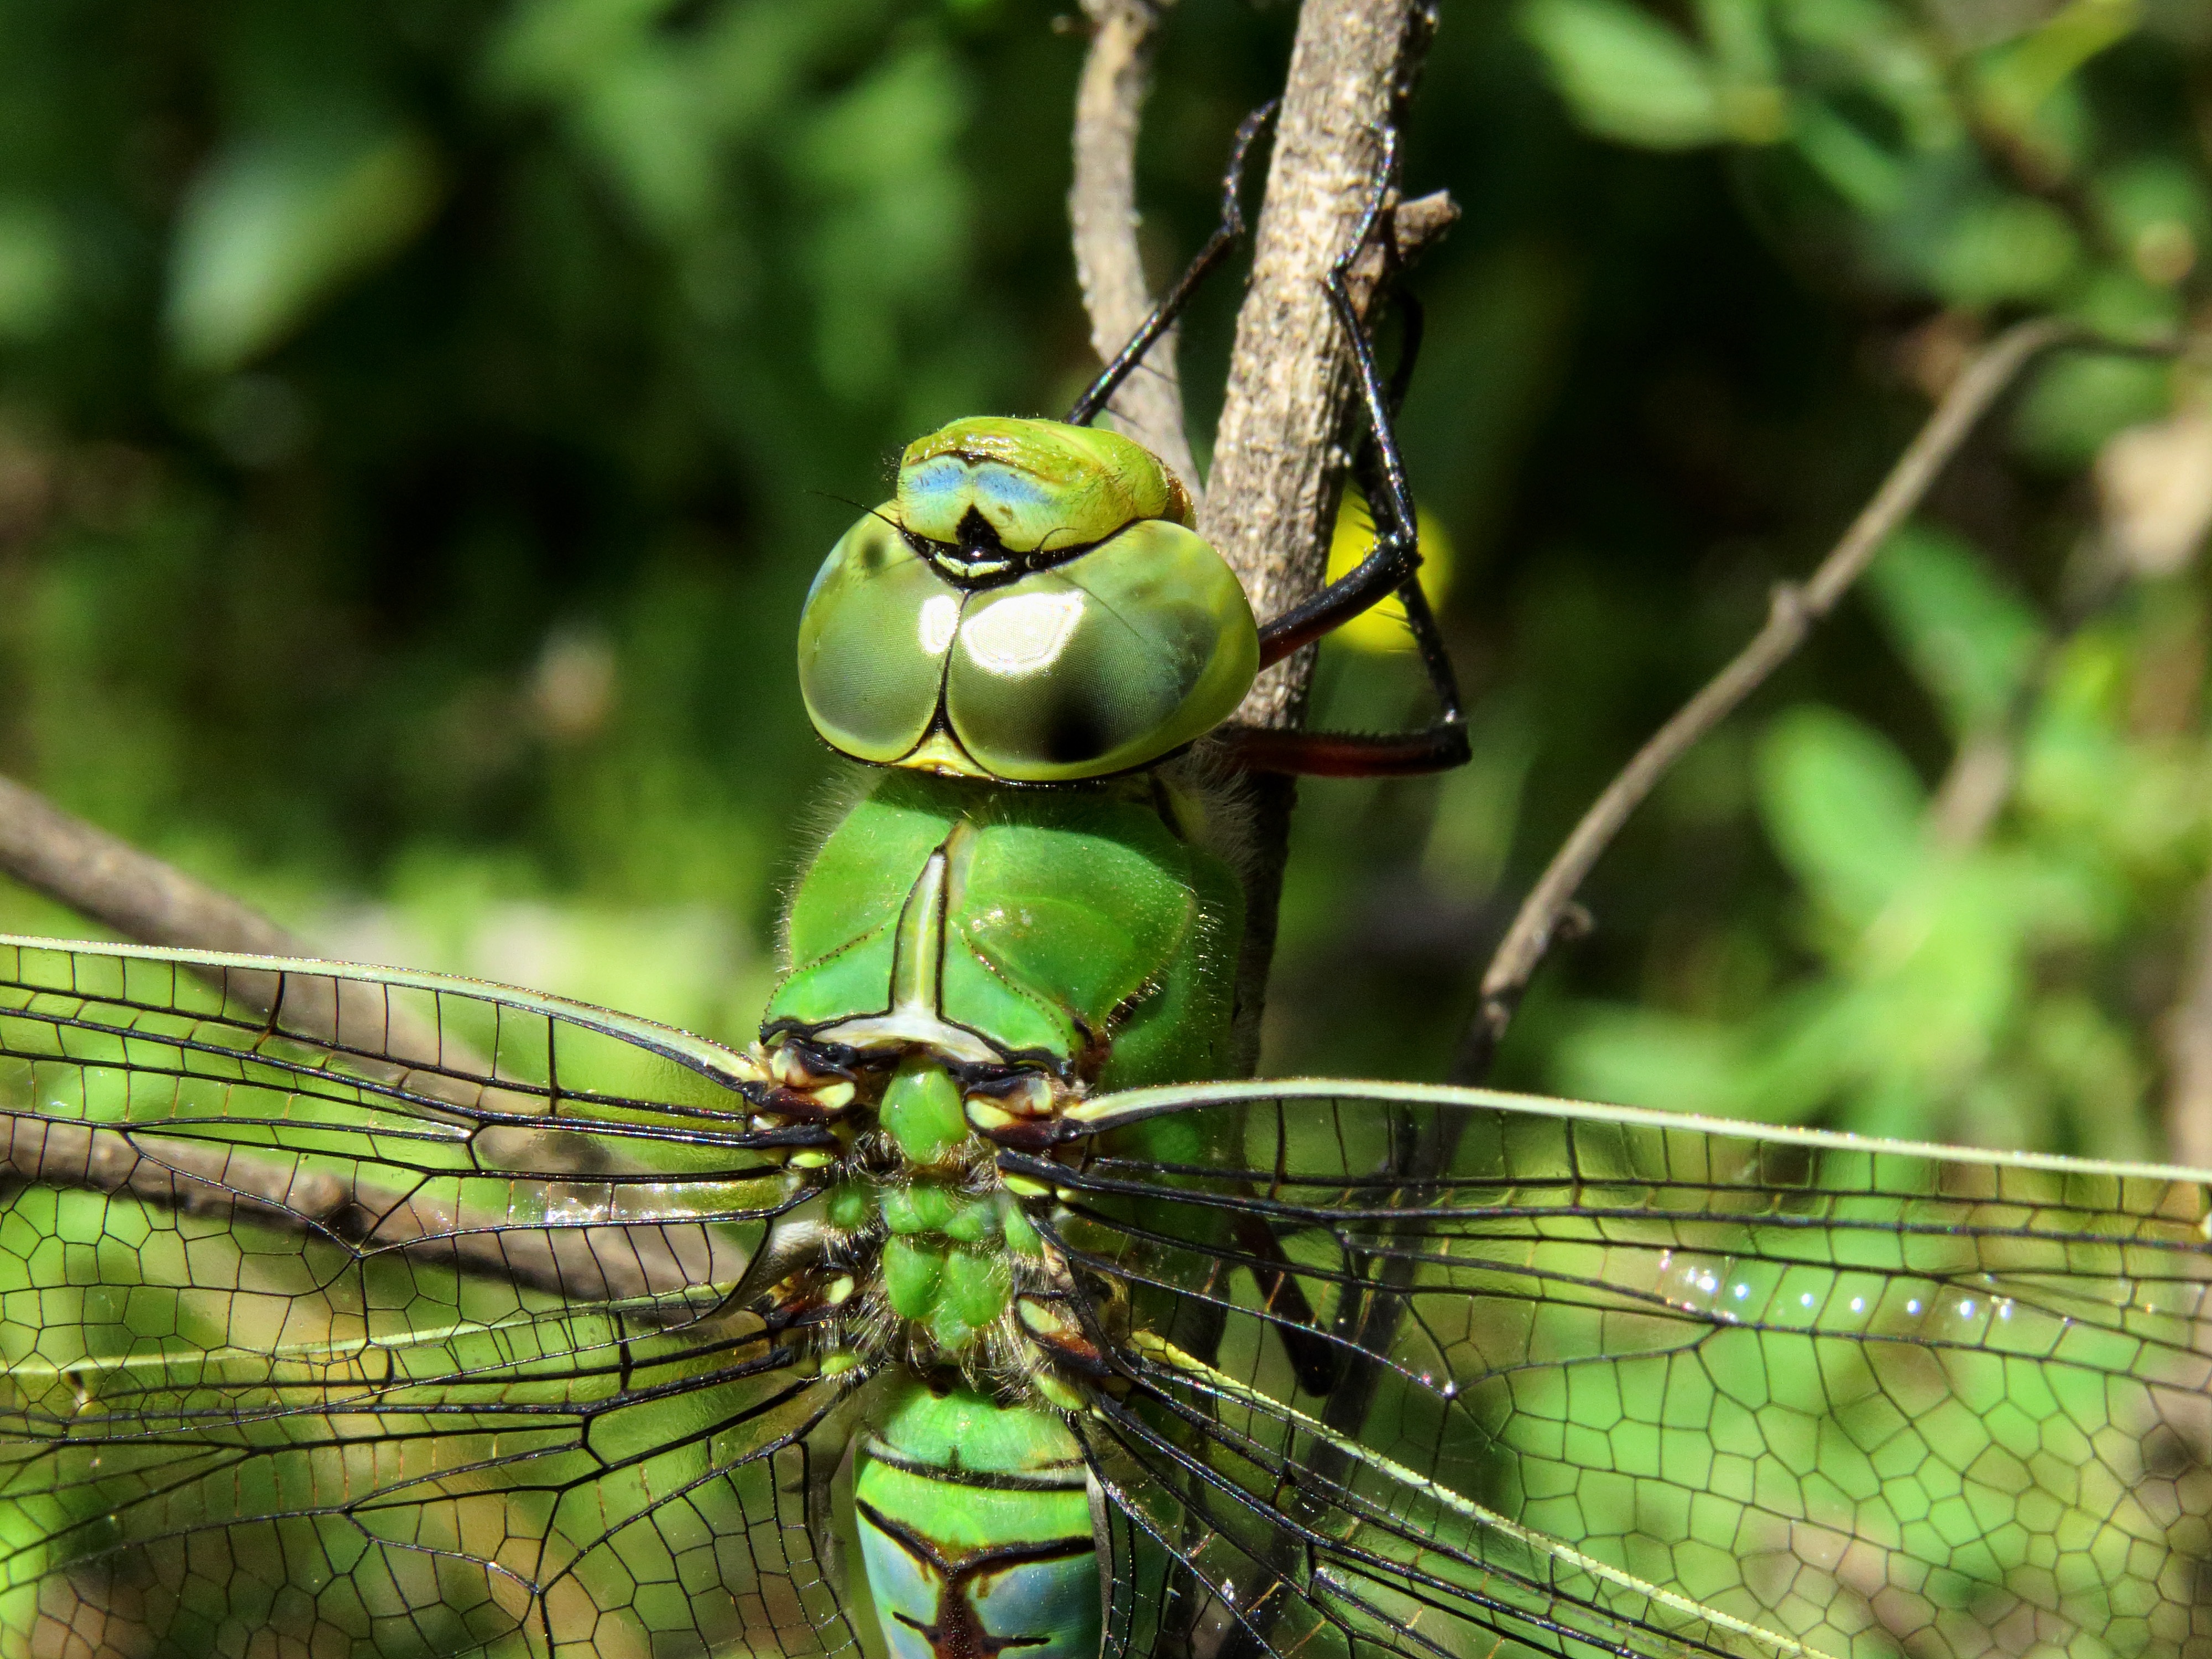
nature, wildlife, green, insect, macro, fauna, invertebrate, face, dragonfly, macro photography, arthropod, compound eyes, dragonflies and damseflies, anax imperator, emperor dragonfly, blue emperor